Louis Juchault de Lamoricière

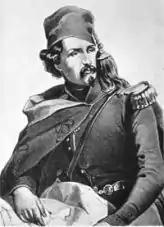
Portrait of Lamoricière, 1860s

Christophe Léon Louis Juchault de Lamoricière (5 September 1806 – 11 September 1865) was a 19th-century French general.